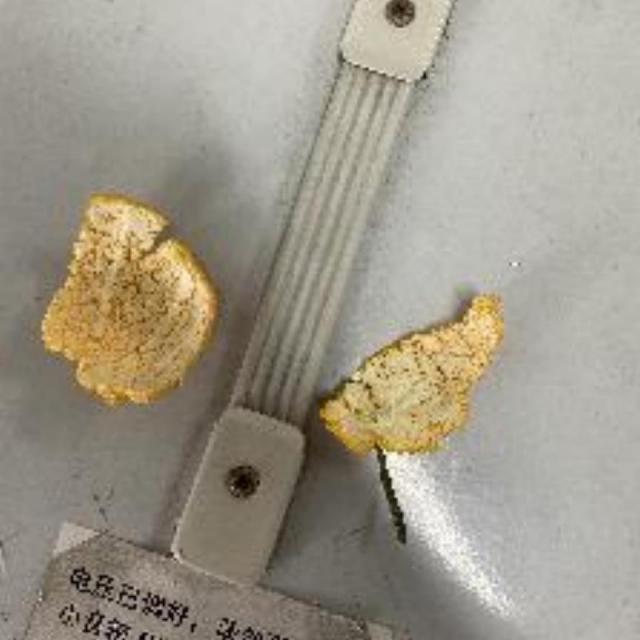
Label: peels